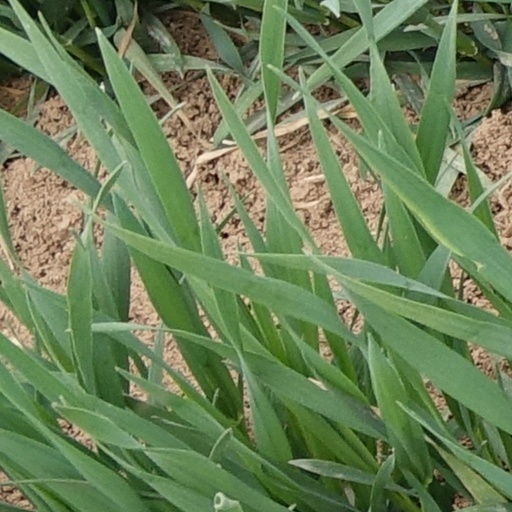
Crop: wheat